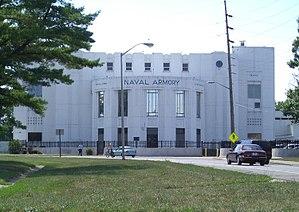
La Heslar Naval Armory ou HNA a été construite en 1936 à Indianapolis, Indiana, États-Unis, sur la rive de la White River. Elle a été conçue par l'architecte Ben H. Bacon, dans un style Art Moderne. La Heslar Navale Armury est actuellement le siège de Naval Operations Support Center d'Indianapolis, du Marine Corps Reserve Center d'Indianapolis, de Naval Recruiting Station d'Indianapolis, ainsi que de la division de United States Naval Sea Cadet Corps Cruiser d'Indianapolis